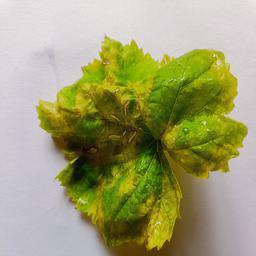
Label: Downy Mildew